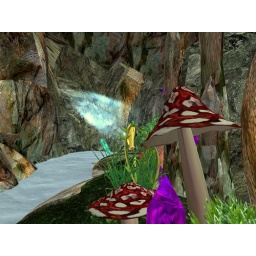
January 2008. Secret grotto in the forest home of Bettina Tizzy, built by Andrek Lowell. [best viewed larger]